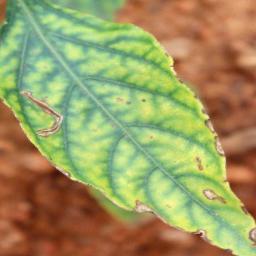
Label: nutritional